Stac Pollaidh

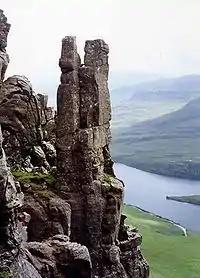
The Lobster Claw pinnacle on Stac Pollaidh which partly collapsed and lost some of its height several years ago.

Stac Pollaidh is a mountain in the Northwest Highlands of Scotland. The peak displays a rocky crest of Torridonian sandstone, with many pinnacles and steep gullies. The ridge was exposed to weathering as a nunatak above the ice sheet during the last Ice Age, while the ice flow carved and scoured the smooth sides of the mountain.